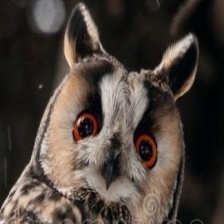
Species: LONG-EARED OWL
Scientific name: ASIO OTUS
ImageNet parent category: great_grey_owl